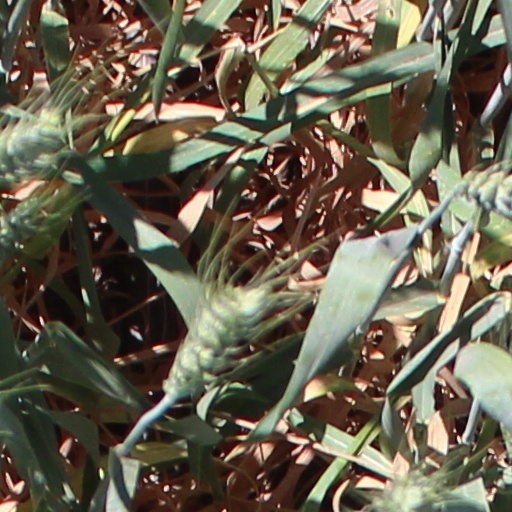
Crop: wheat